Muri District

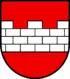

The blazon of the district coat of arms is "Gules a Wall in fess embattled Argent masoned Sable.."